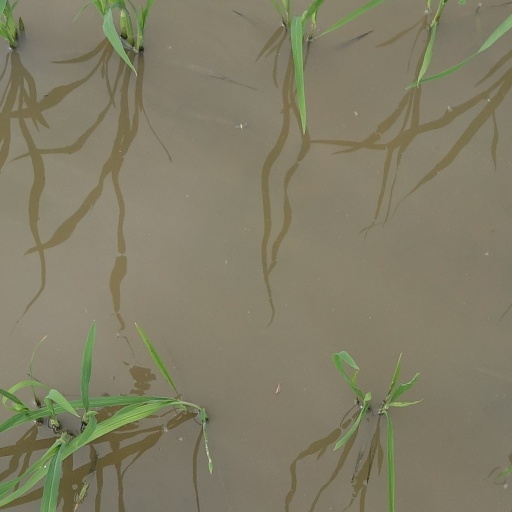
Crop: rice